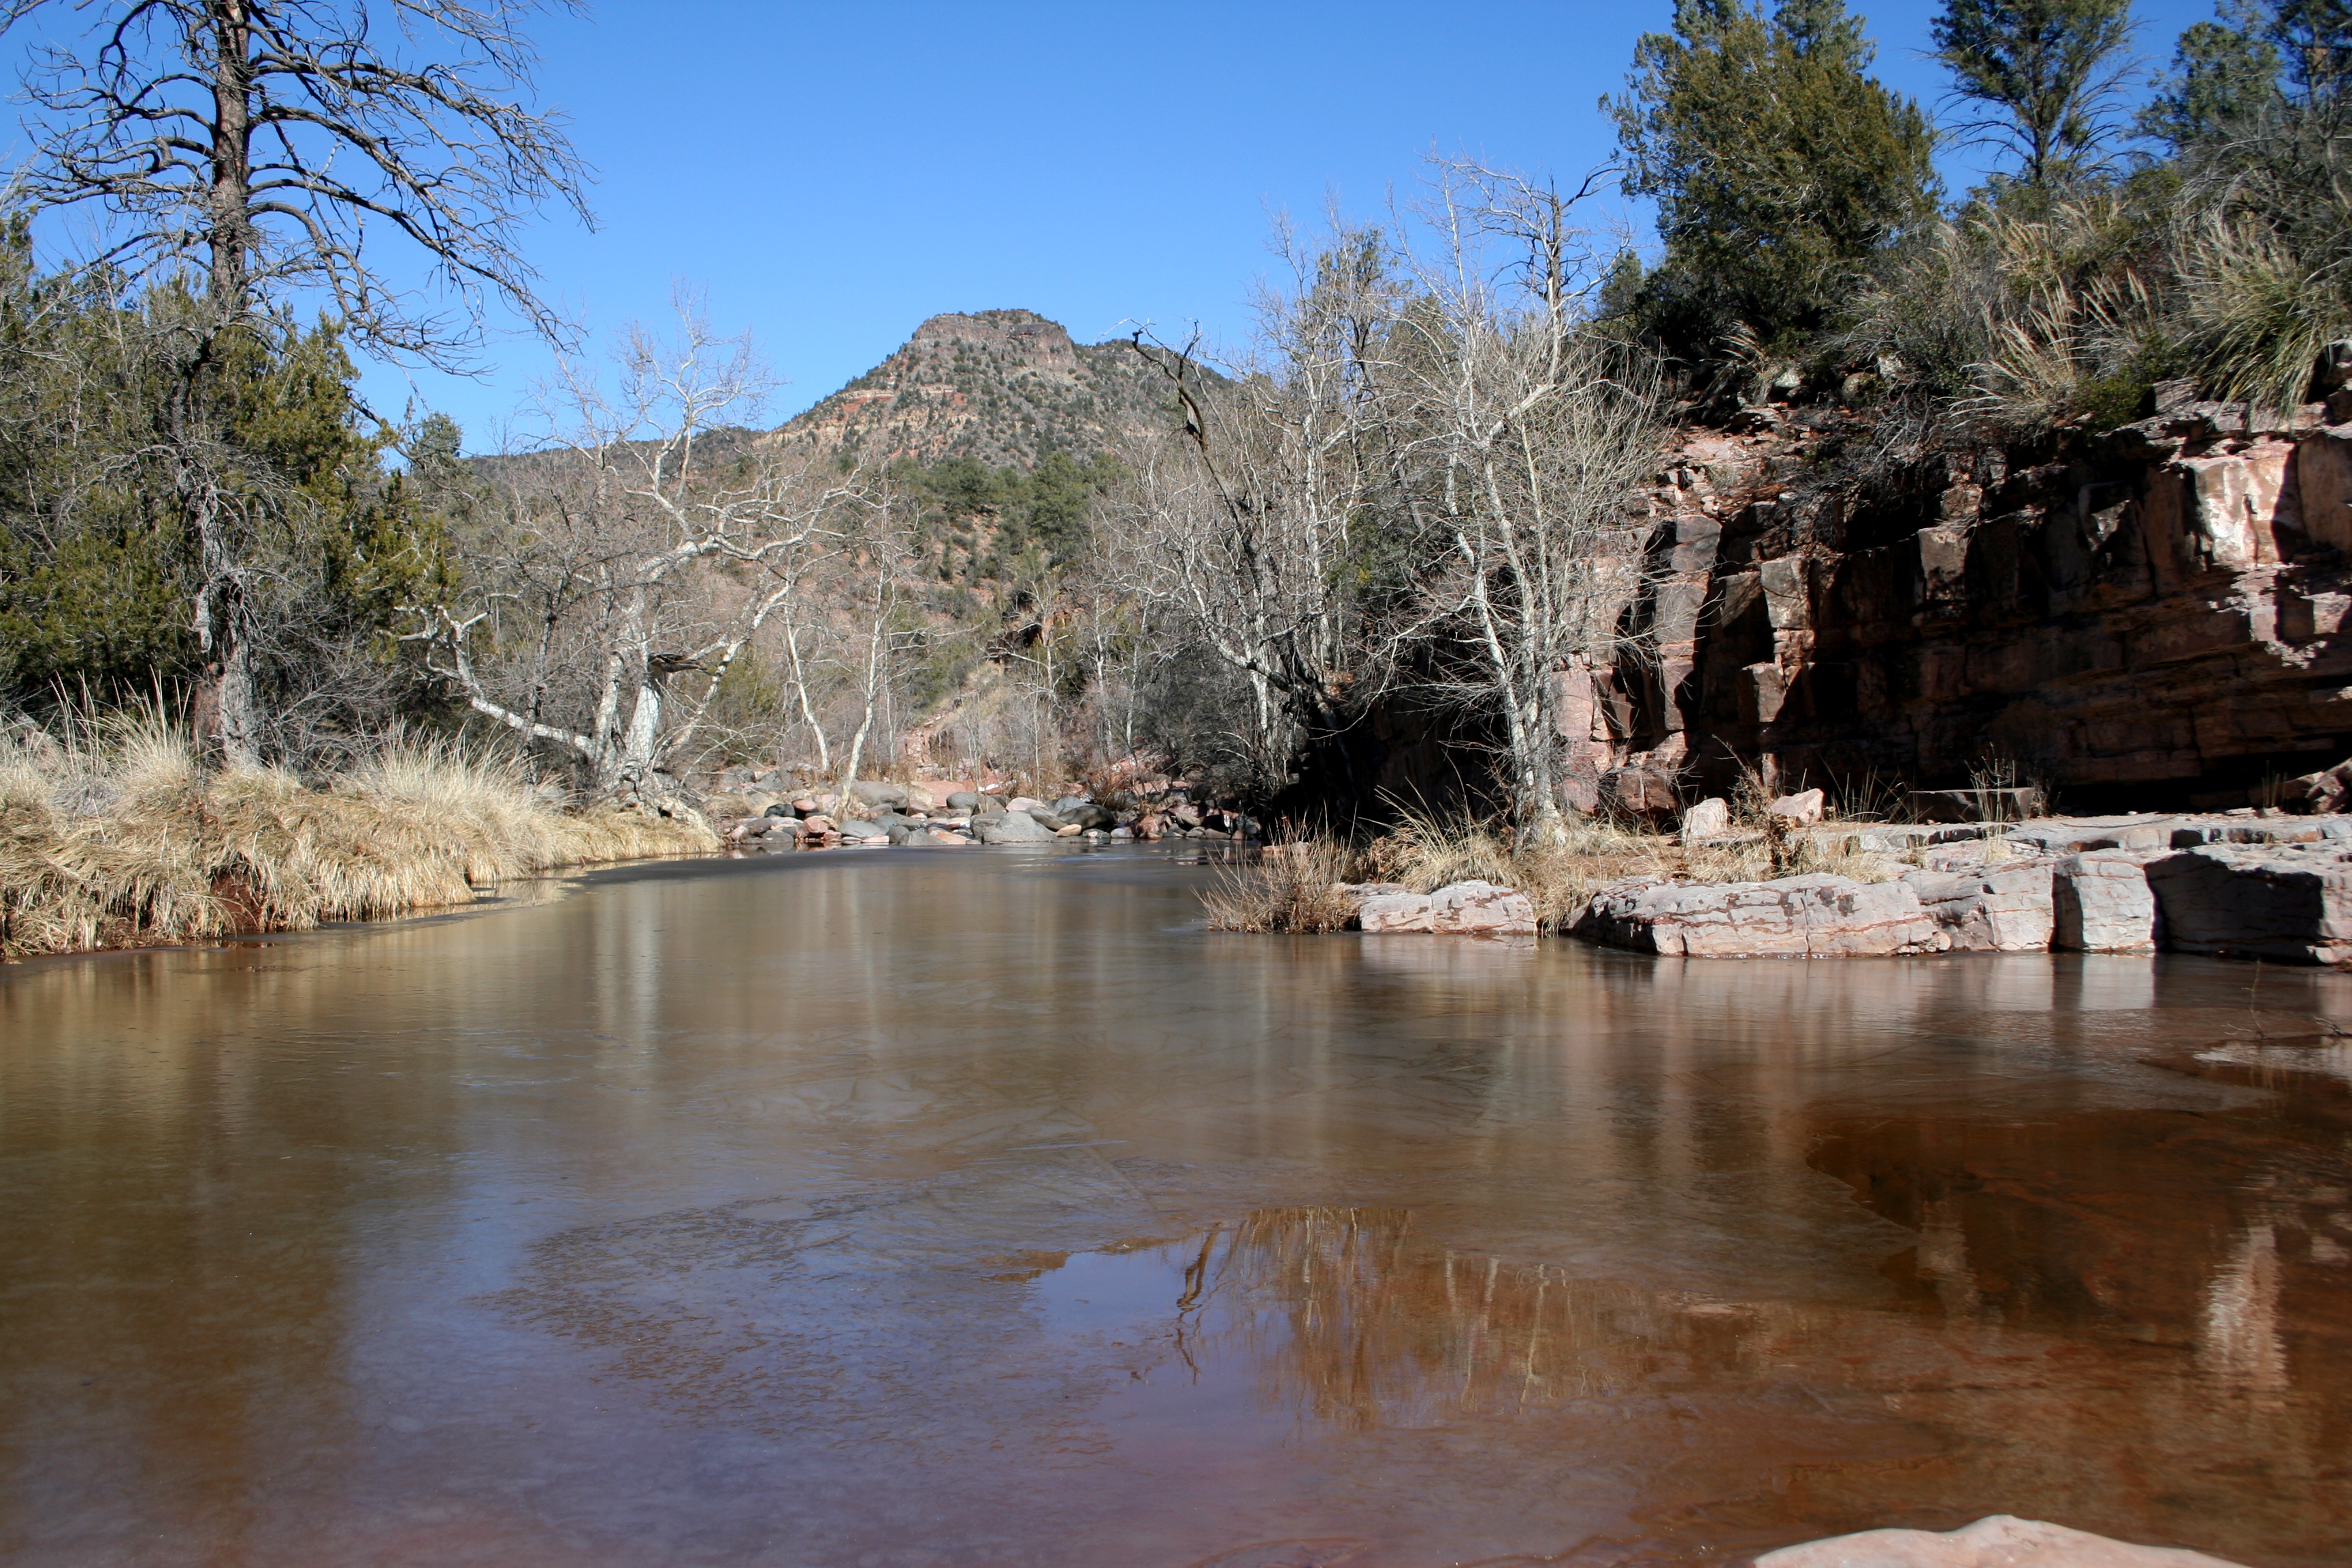
water, river, valley, formation, hike, fossilcreek, wadi, landform, geographical feature